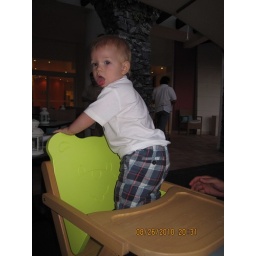
naughty boy wont sit in the high chair